Saint-Jean-Poudge

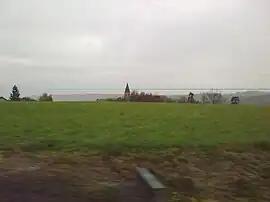
The church of Saint-Jean-Poudge

Saint-Jean-Poudge is a commune in the Pyrénées-Atlantiques department in south-western France.